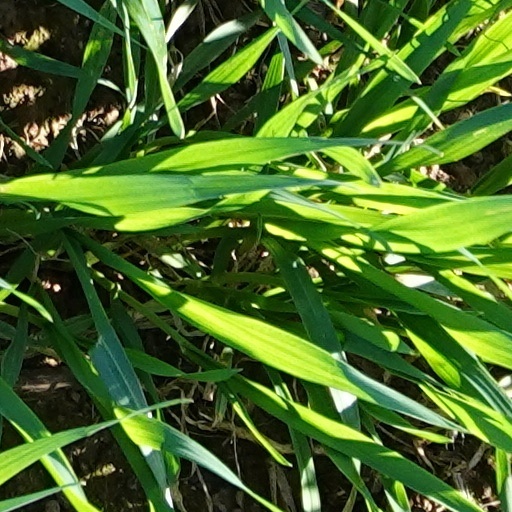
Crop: wheat